U.S. Route 211

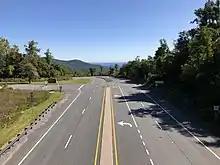
US 211 eastbound at Skyline Drive in Shenandoah National Park

US 211 begins at a diamond interchange with I-81 just west of the town of New Market. Old Cross Road continues west as SR 211, a state-numbered extension of the U.S. Highway that runs west to Timberville. US 211 heads into the town as a four-lane divided highway that reduces to a two-lane undivided road prior to turning north onto US 11 (Congress Street). The highway runs concurrently with US 11 north to two-lane Lee Highway, onto which US 211 turns east. The U.S. Highway expands to a four-lane divided highway after leaving the town of New Market. US 211 becomes a three-lane road, with two lanes in the ascending direction and one on the descending side, for its curvaceous path over Massanutten Mountain, which summits at New Market Gap at the Shenandoah–Page county line.